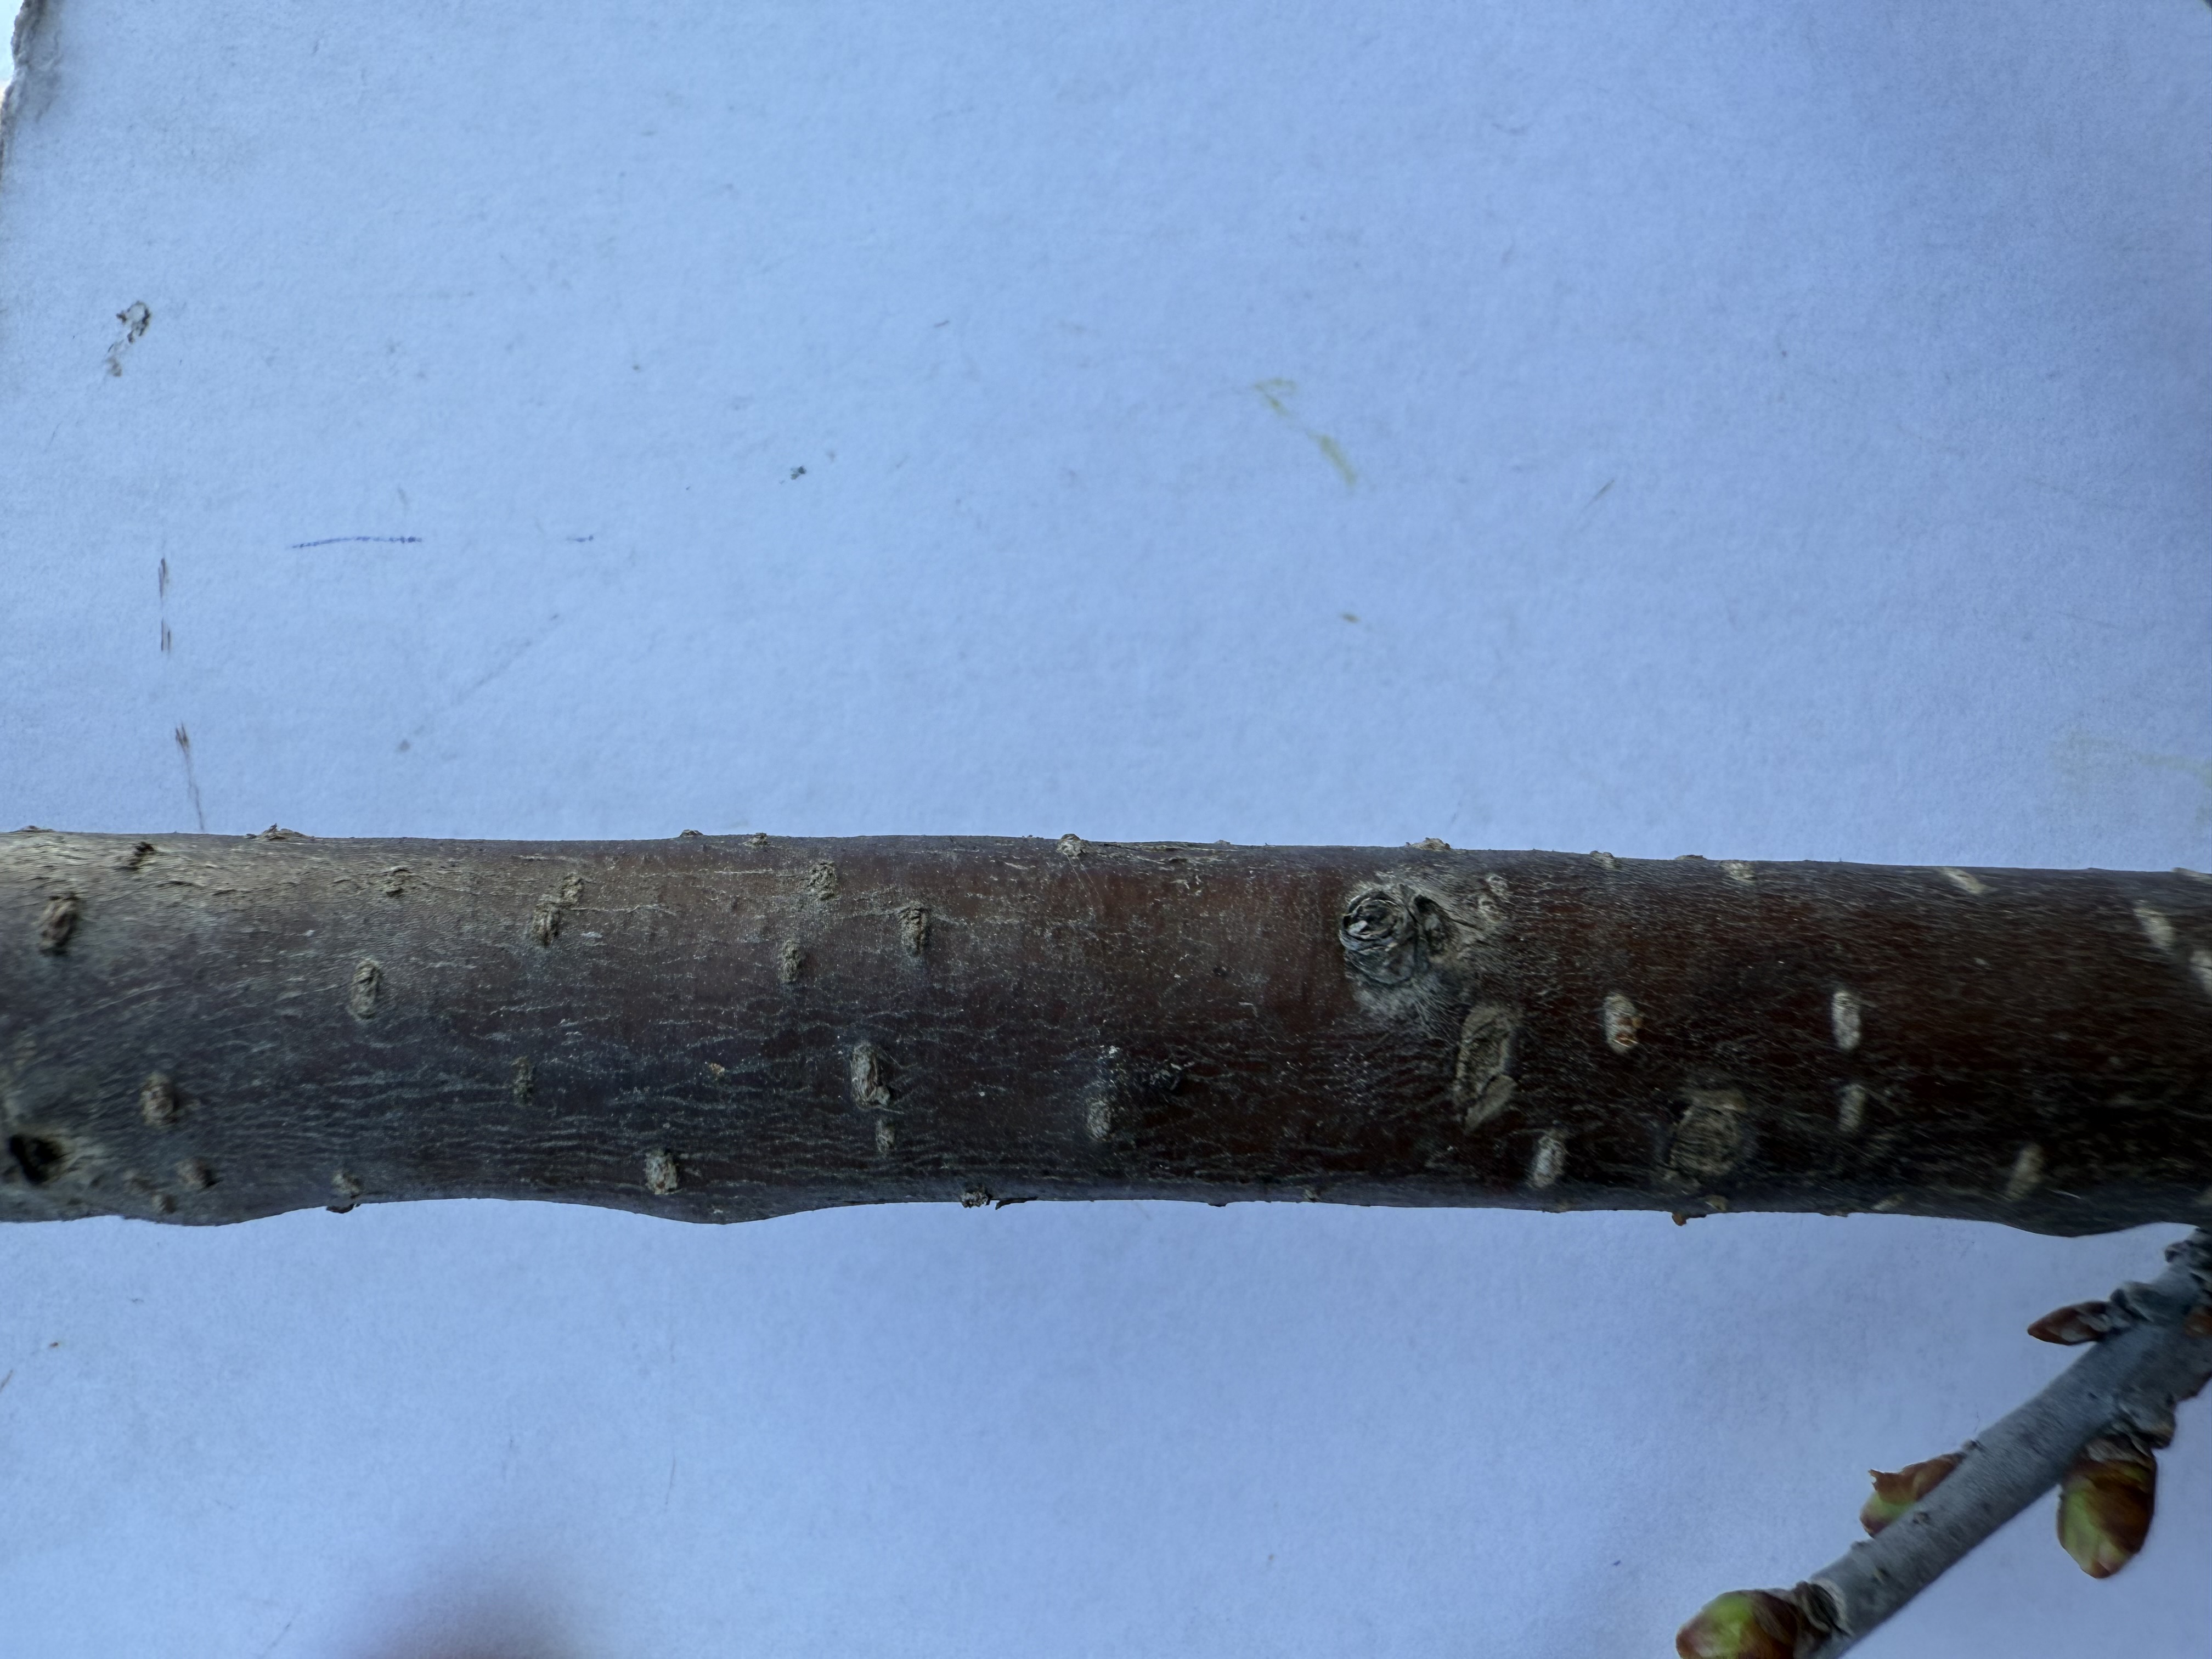
Variety: Sour Cherry